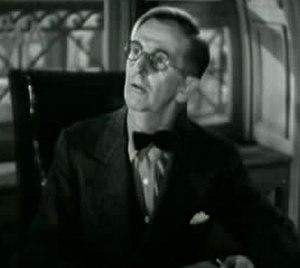
Jimmy Conlin est un acteur américain, né à Camden le 14 octobre 1884 et mort à Los Angeles — Quartier d'Encino — le 7 mai 1962.